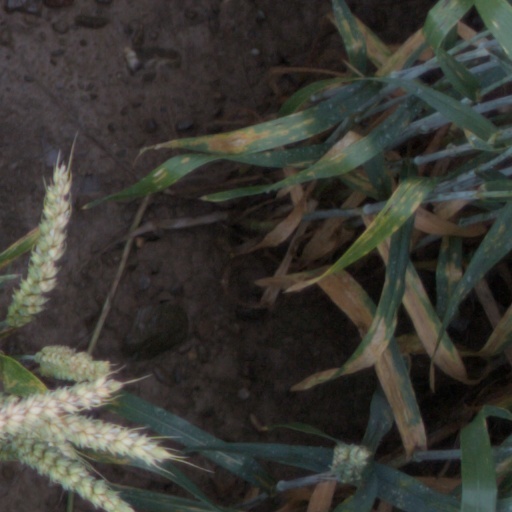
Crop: wheat